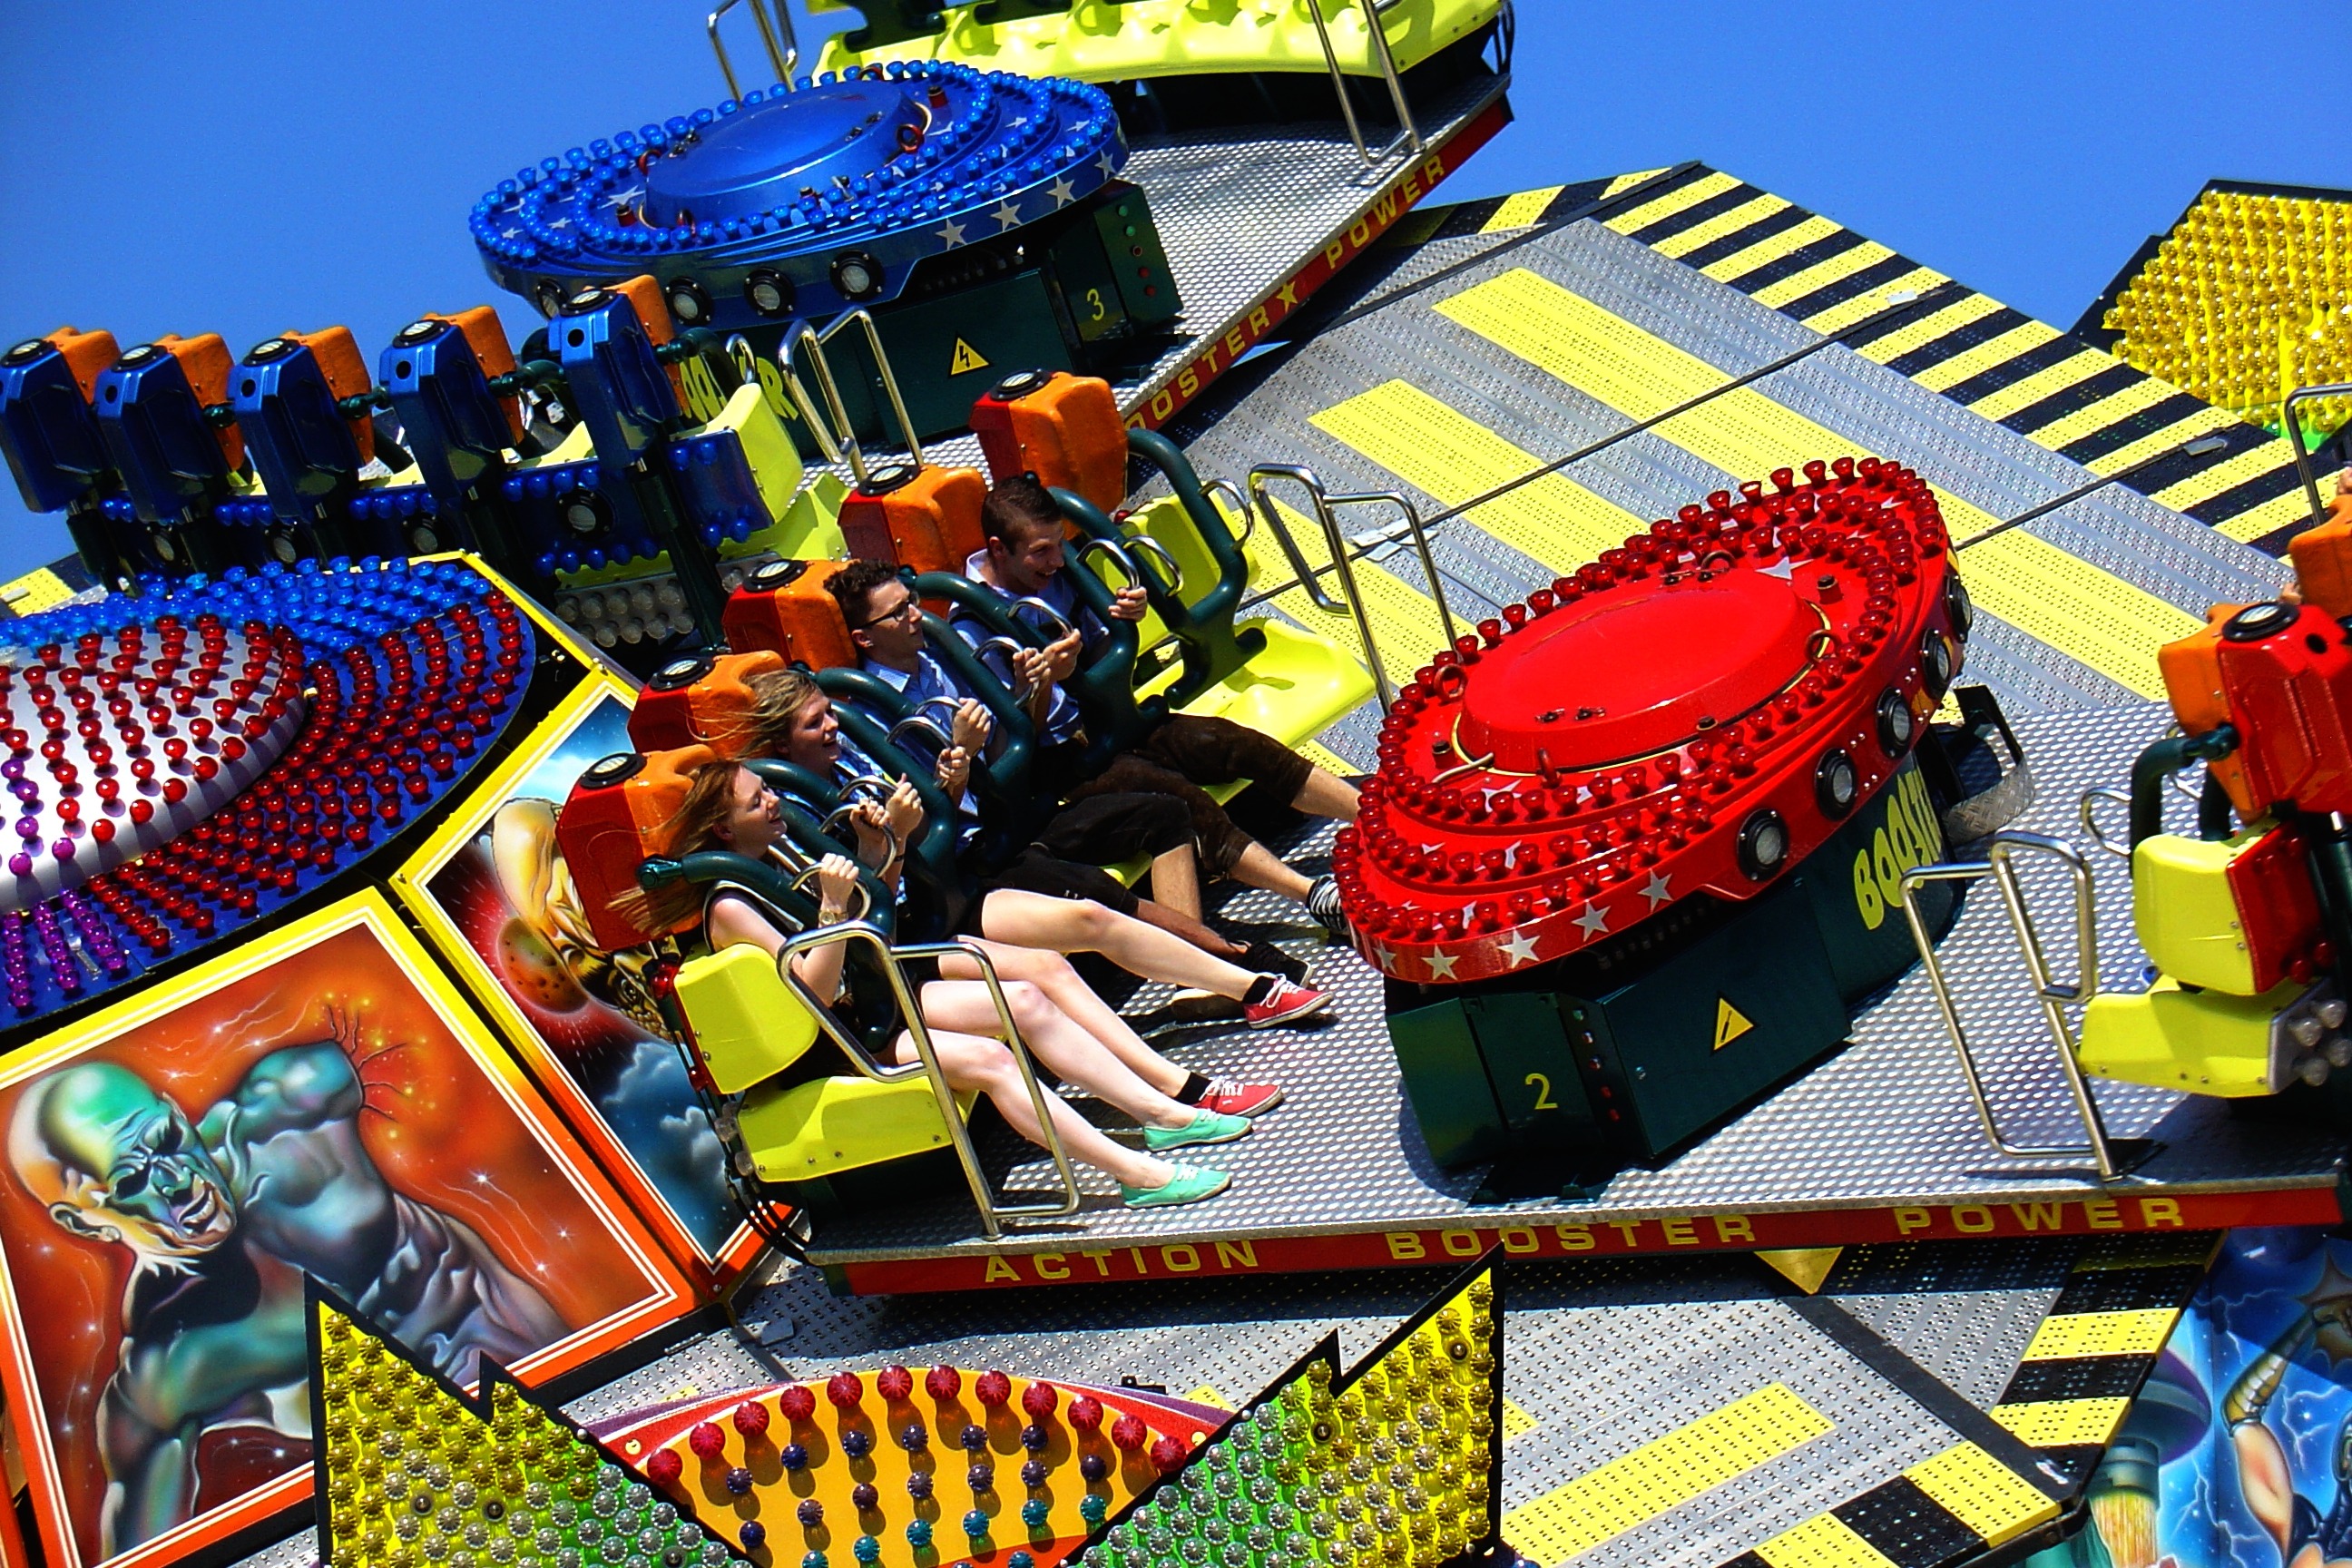
recreation, carnival, amusement park, park, roller coaster, festival, water park, rides, games, fair, entertainment, folk festival, amusement ride, outdoor recreation